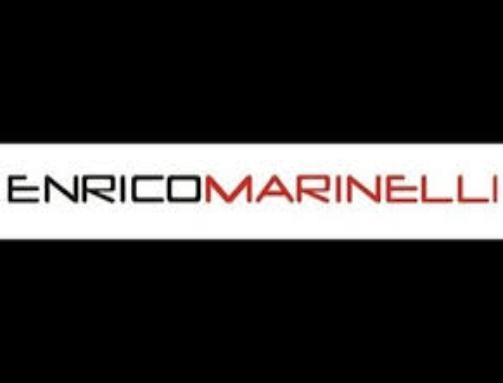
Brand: A. Marinelli
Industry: Food